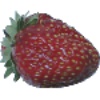
Label: strawberry_wedge